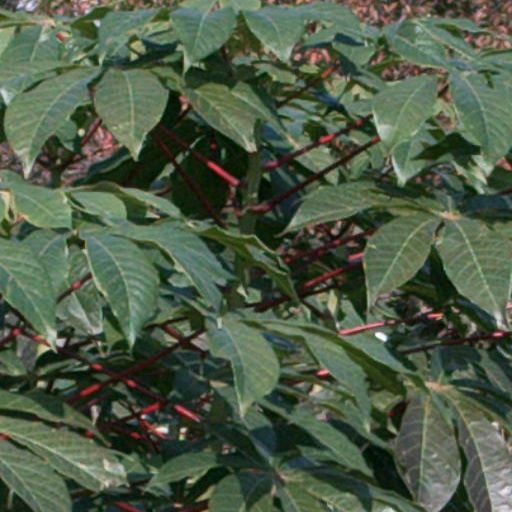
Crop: cassava